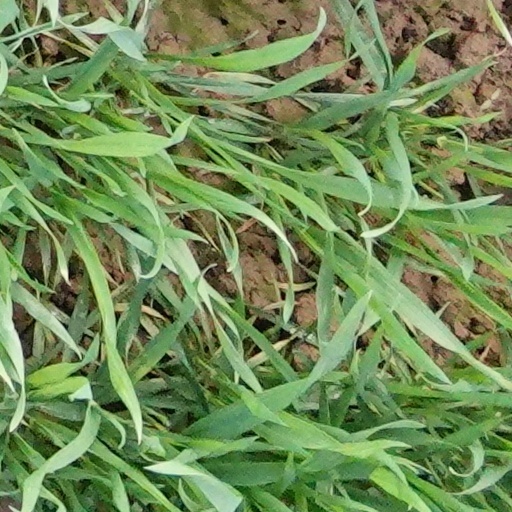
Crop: wheat